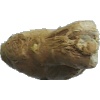
Label: ginger_root